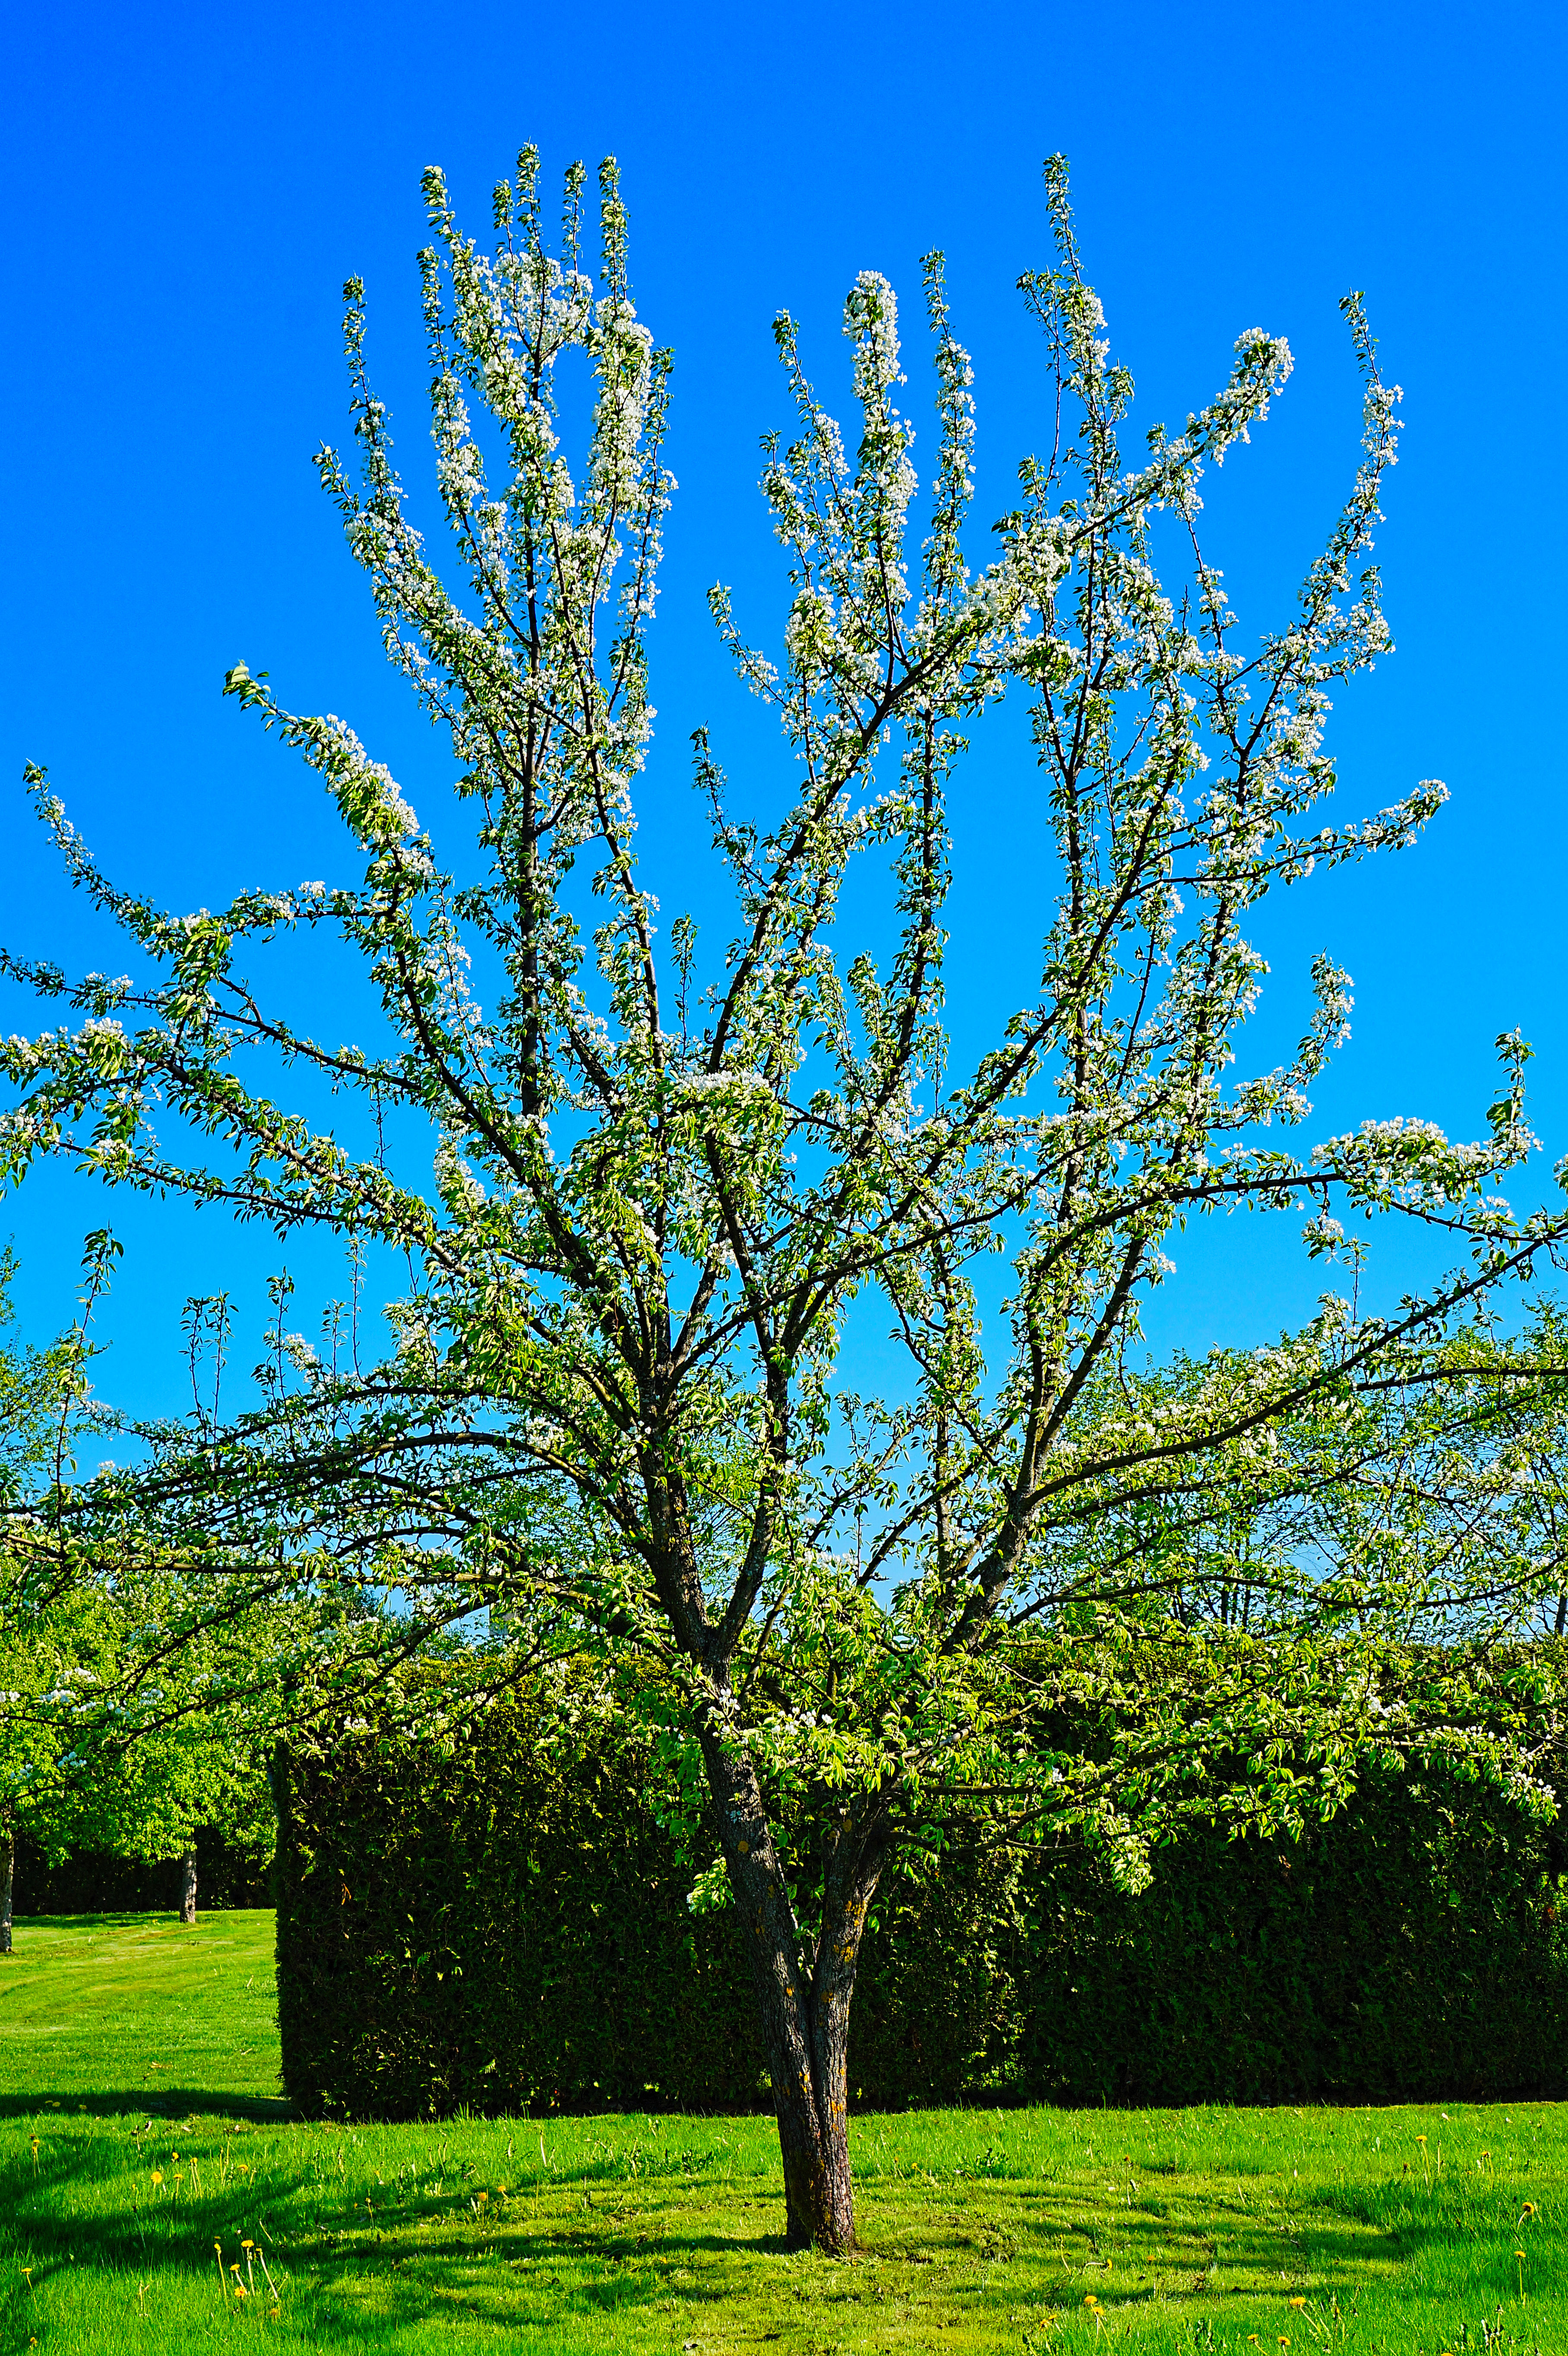
tree, branch, blossom, plant, meadow, flower, food, produce, birch, cemetery, cool image, shrub, deciduous, finland, helsinki, i, cherry, malmi, flowering plant, woody plant, land plant